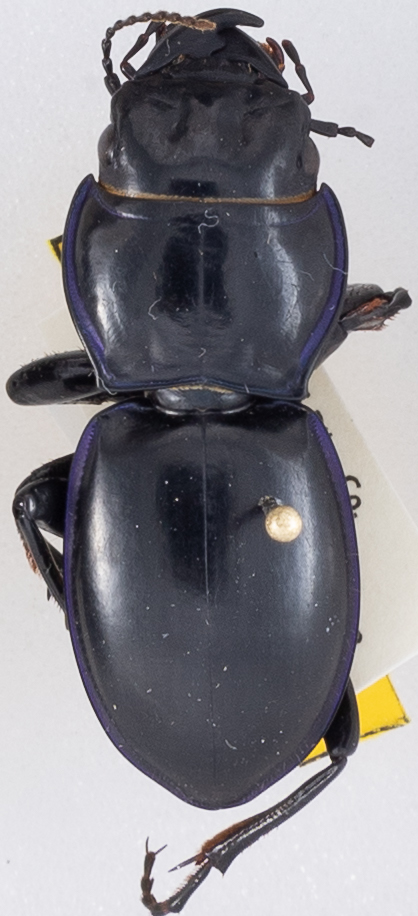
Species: Pasimachus californicus
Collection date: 2019-08-26
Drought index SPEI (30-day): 1.766
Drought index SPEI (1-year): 1.85
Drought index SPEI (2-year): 1.038